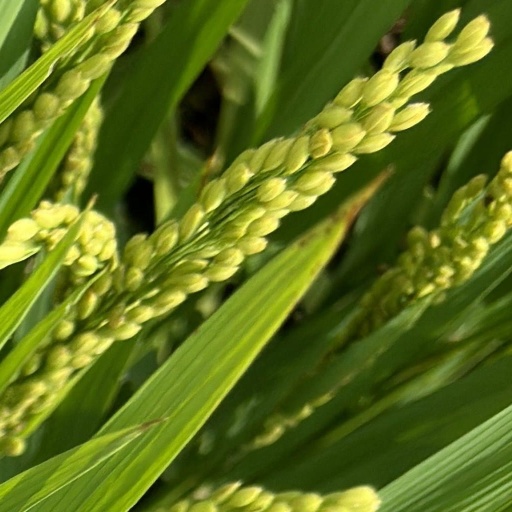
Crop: rice